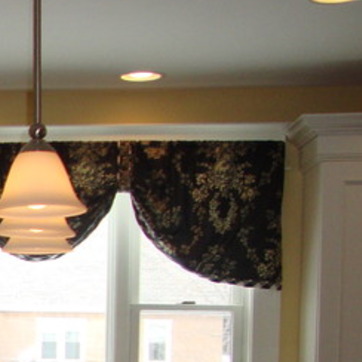
Material: fabric